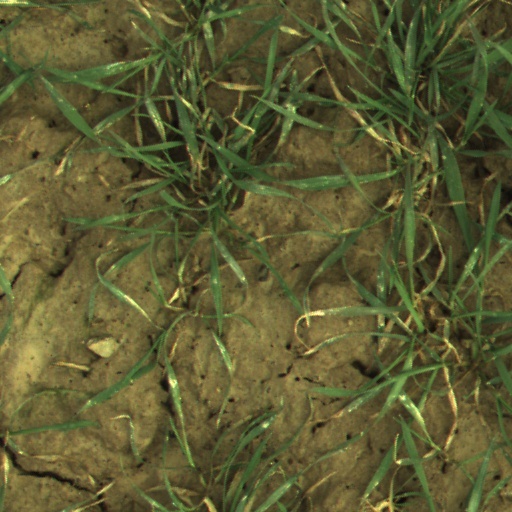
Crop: wheat